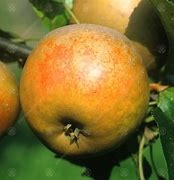
Label: apple